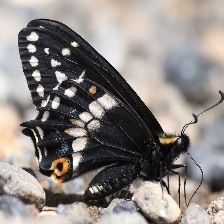
Species: INDRA SWALLOW